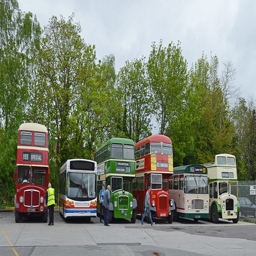
A bunch of buses sitting on the side of the road.
Several buses sitting parked next to each other.
A row of different types of passenger buses.
Several different buses parked in a lot with people walking.
a bunch of vehicles sit in line as people walk by